James Nachtwey

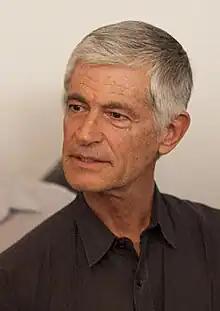
Nachtwey in 2011

James Nachtwey (born March 14, 1948) is an American photojournalist and war photographer.